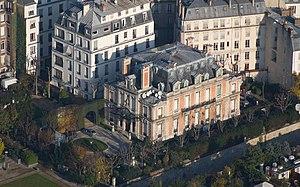
Hôtel particulier au 5, place d’Iéna, à Paris (16°)
L'Aile ou la Cuisse est un film français réalisé par Claude Zidi et sorti en 1976.